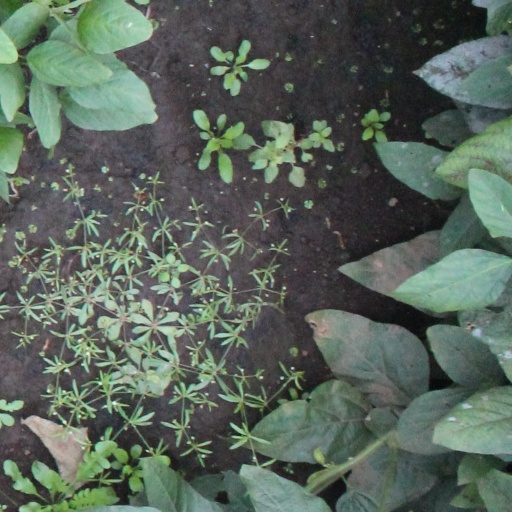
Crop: soybean